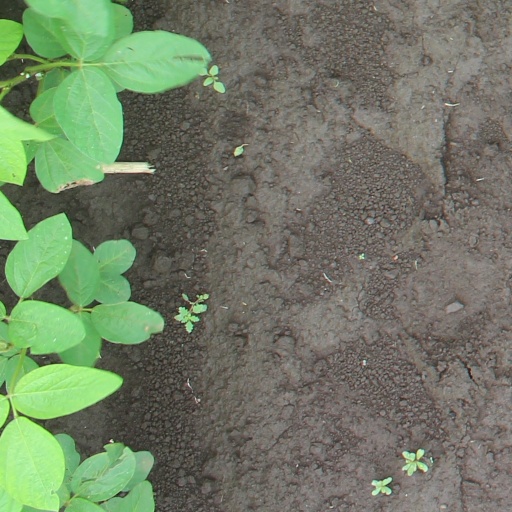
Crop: soybean